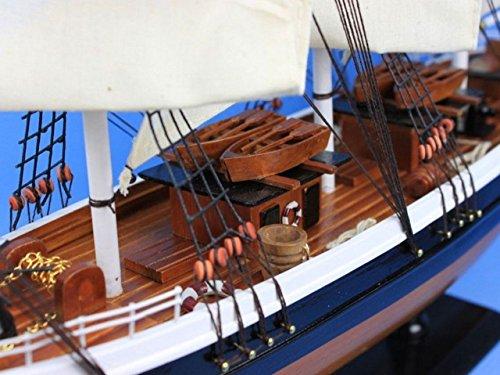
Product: Hampton Nautical Wooden Flying Cloud Tall Model Clipper Ship, 30"
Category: Toys & Games | Hobbies | Models & Model Kits | Model Kits | Watercraft Kits
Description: Great Condition.
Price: $199.99